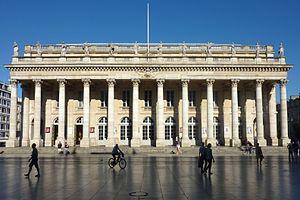
Grand Théâtre siège de l'Opéra national Bordeaux Gironde France